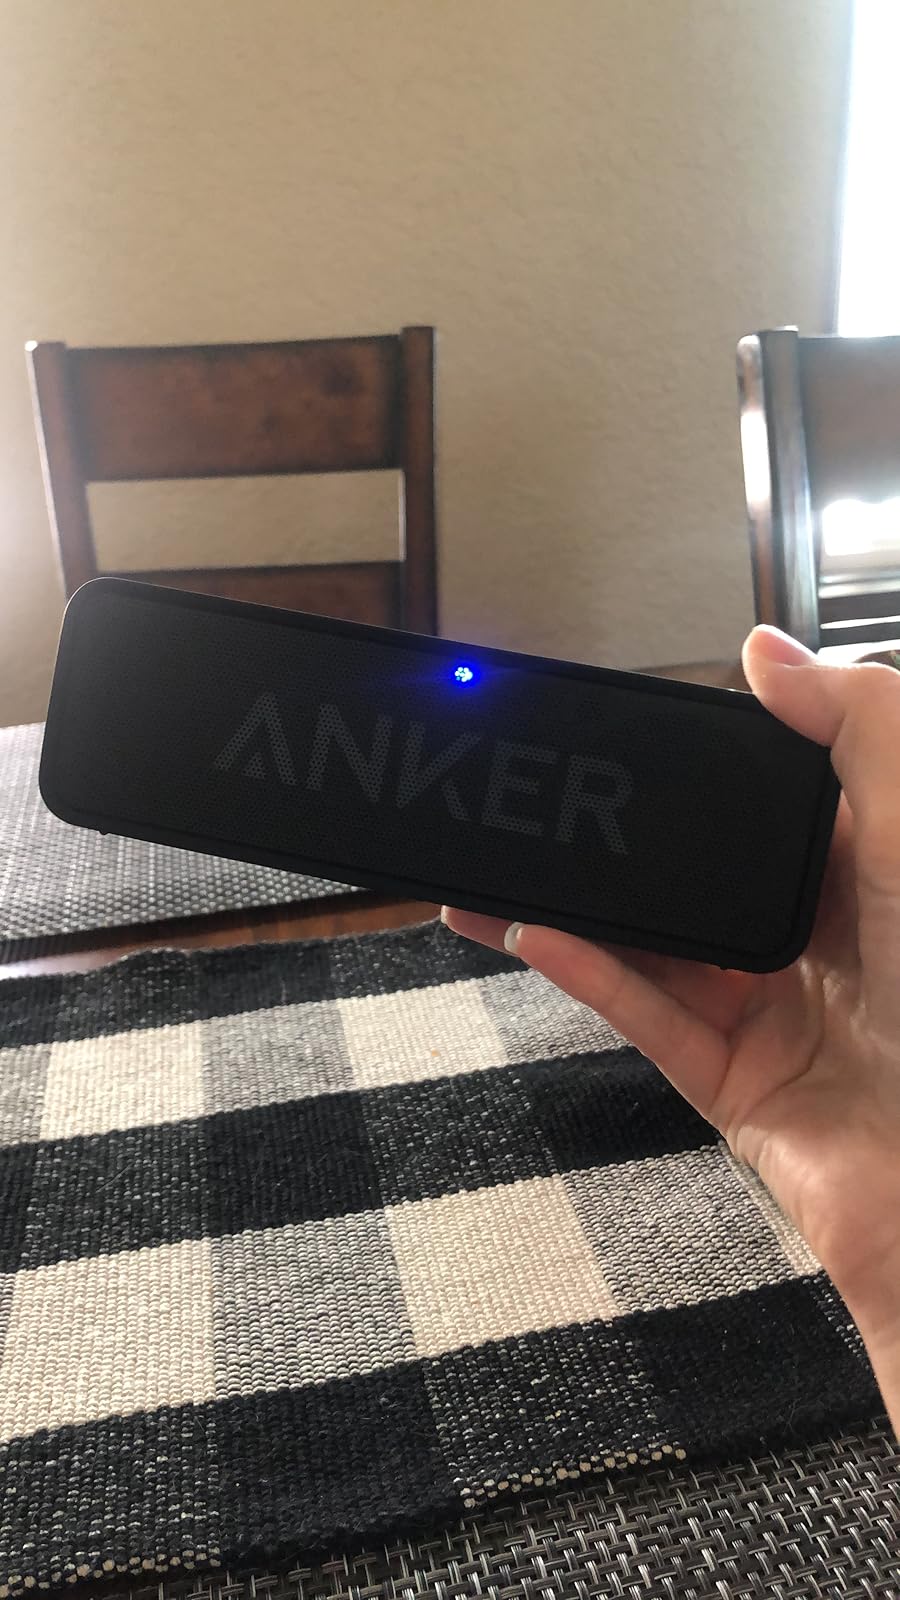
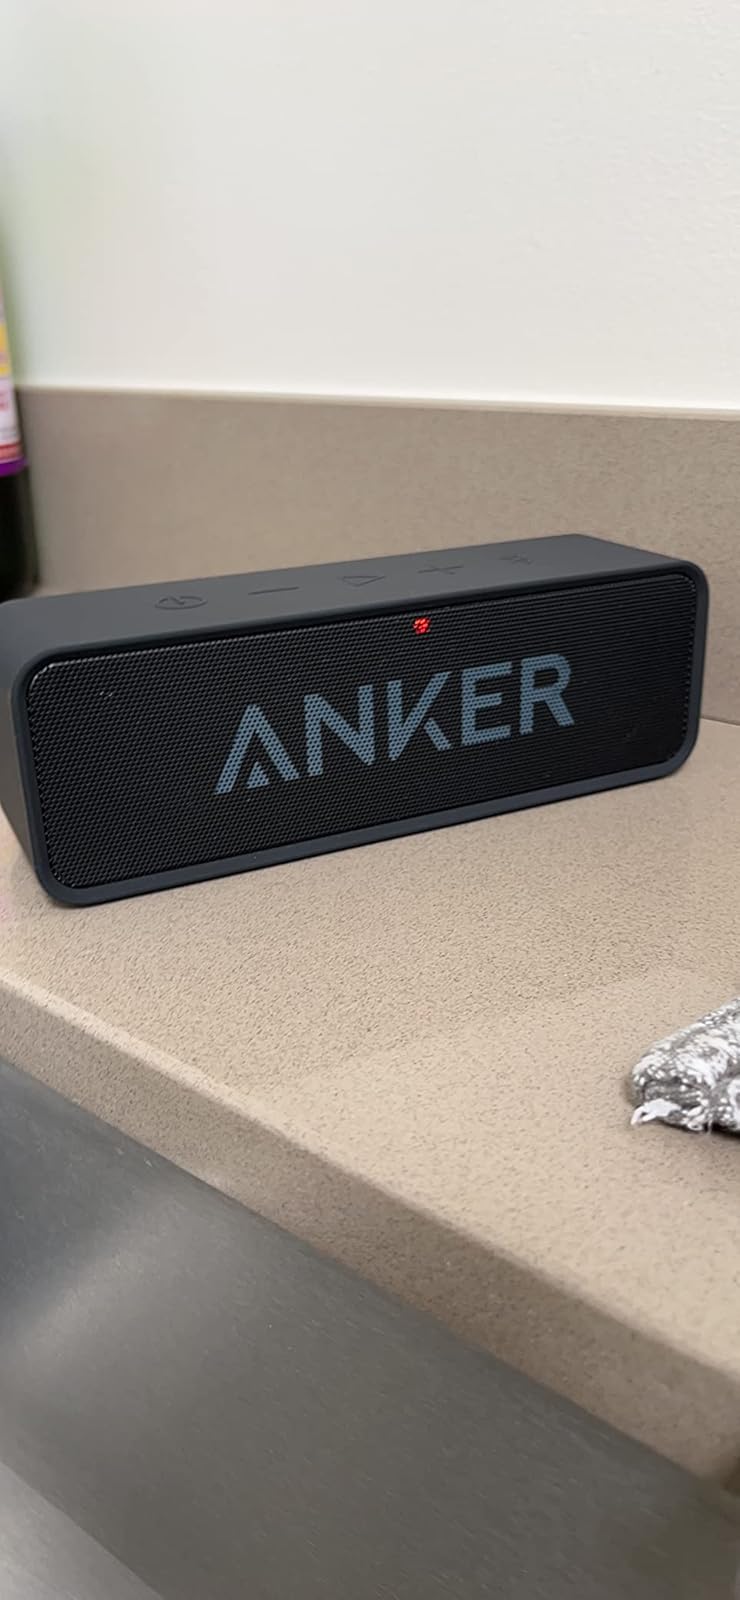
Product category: speaker
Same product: yes